Kyokutenhō Masaru

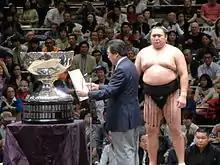
Receiving the Prime Minister's cup in May 2012

In May 2012, in his first tournament for his new stable, he won his first Emperor's Cup by beating Tochiōzan in a playoff after both finished with 12-3 records. In this tournament, Kyokutenhō had been in professional sumo just over twenty years, and at 37 years and 8 months became the oldest wrestler to take his first top division championship in modern sumo history. He was also the first "maegashira" ranked wrestler to win a tournament since Kotomitsuki in 2001. Also, as Kyokutenhō had acquired Japanese citizenship, he was technically the first Japanese to win the championship since Tochiazuma in January 2006, although he will still be regarded as a 'foreign' champion in the Sumo Association's record book. His "yūshō" was the 50th won by a Mongolian born wrestler.